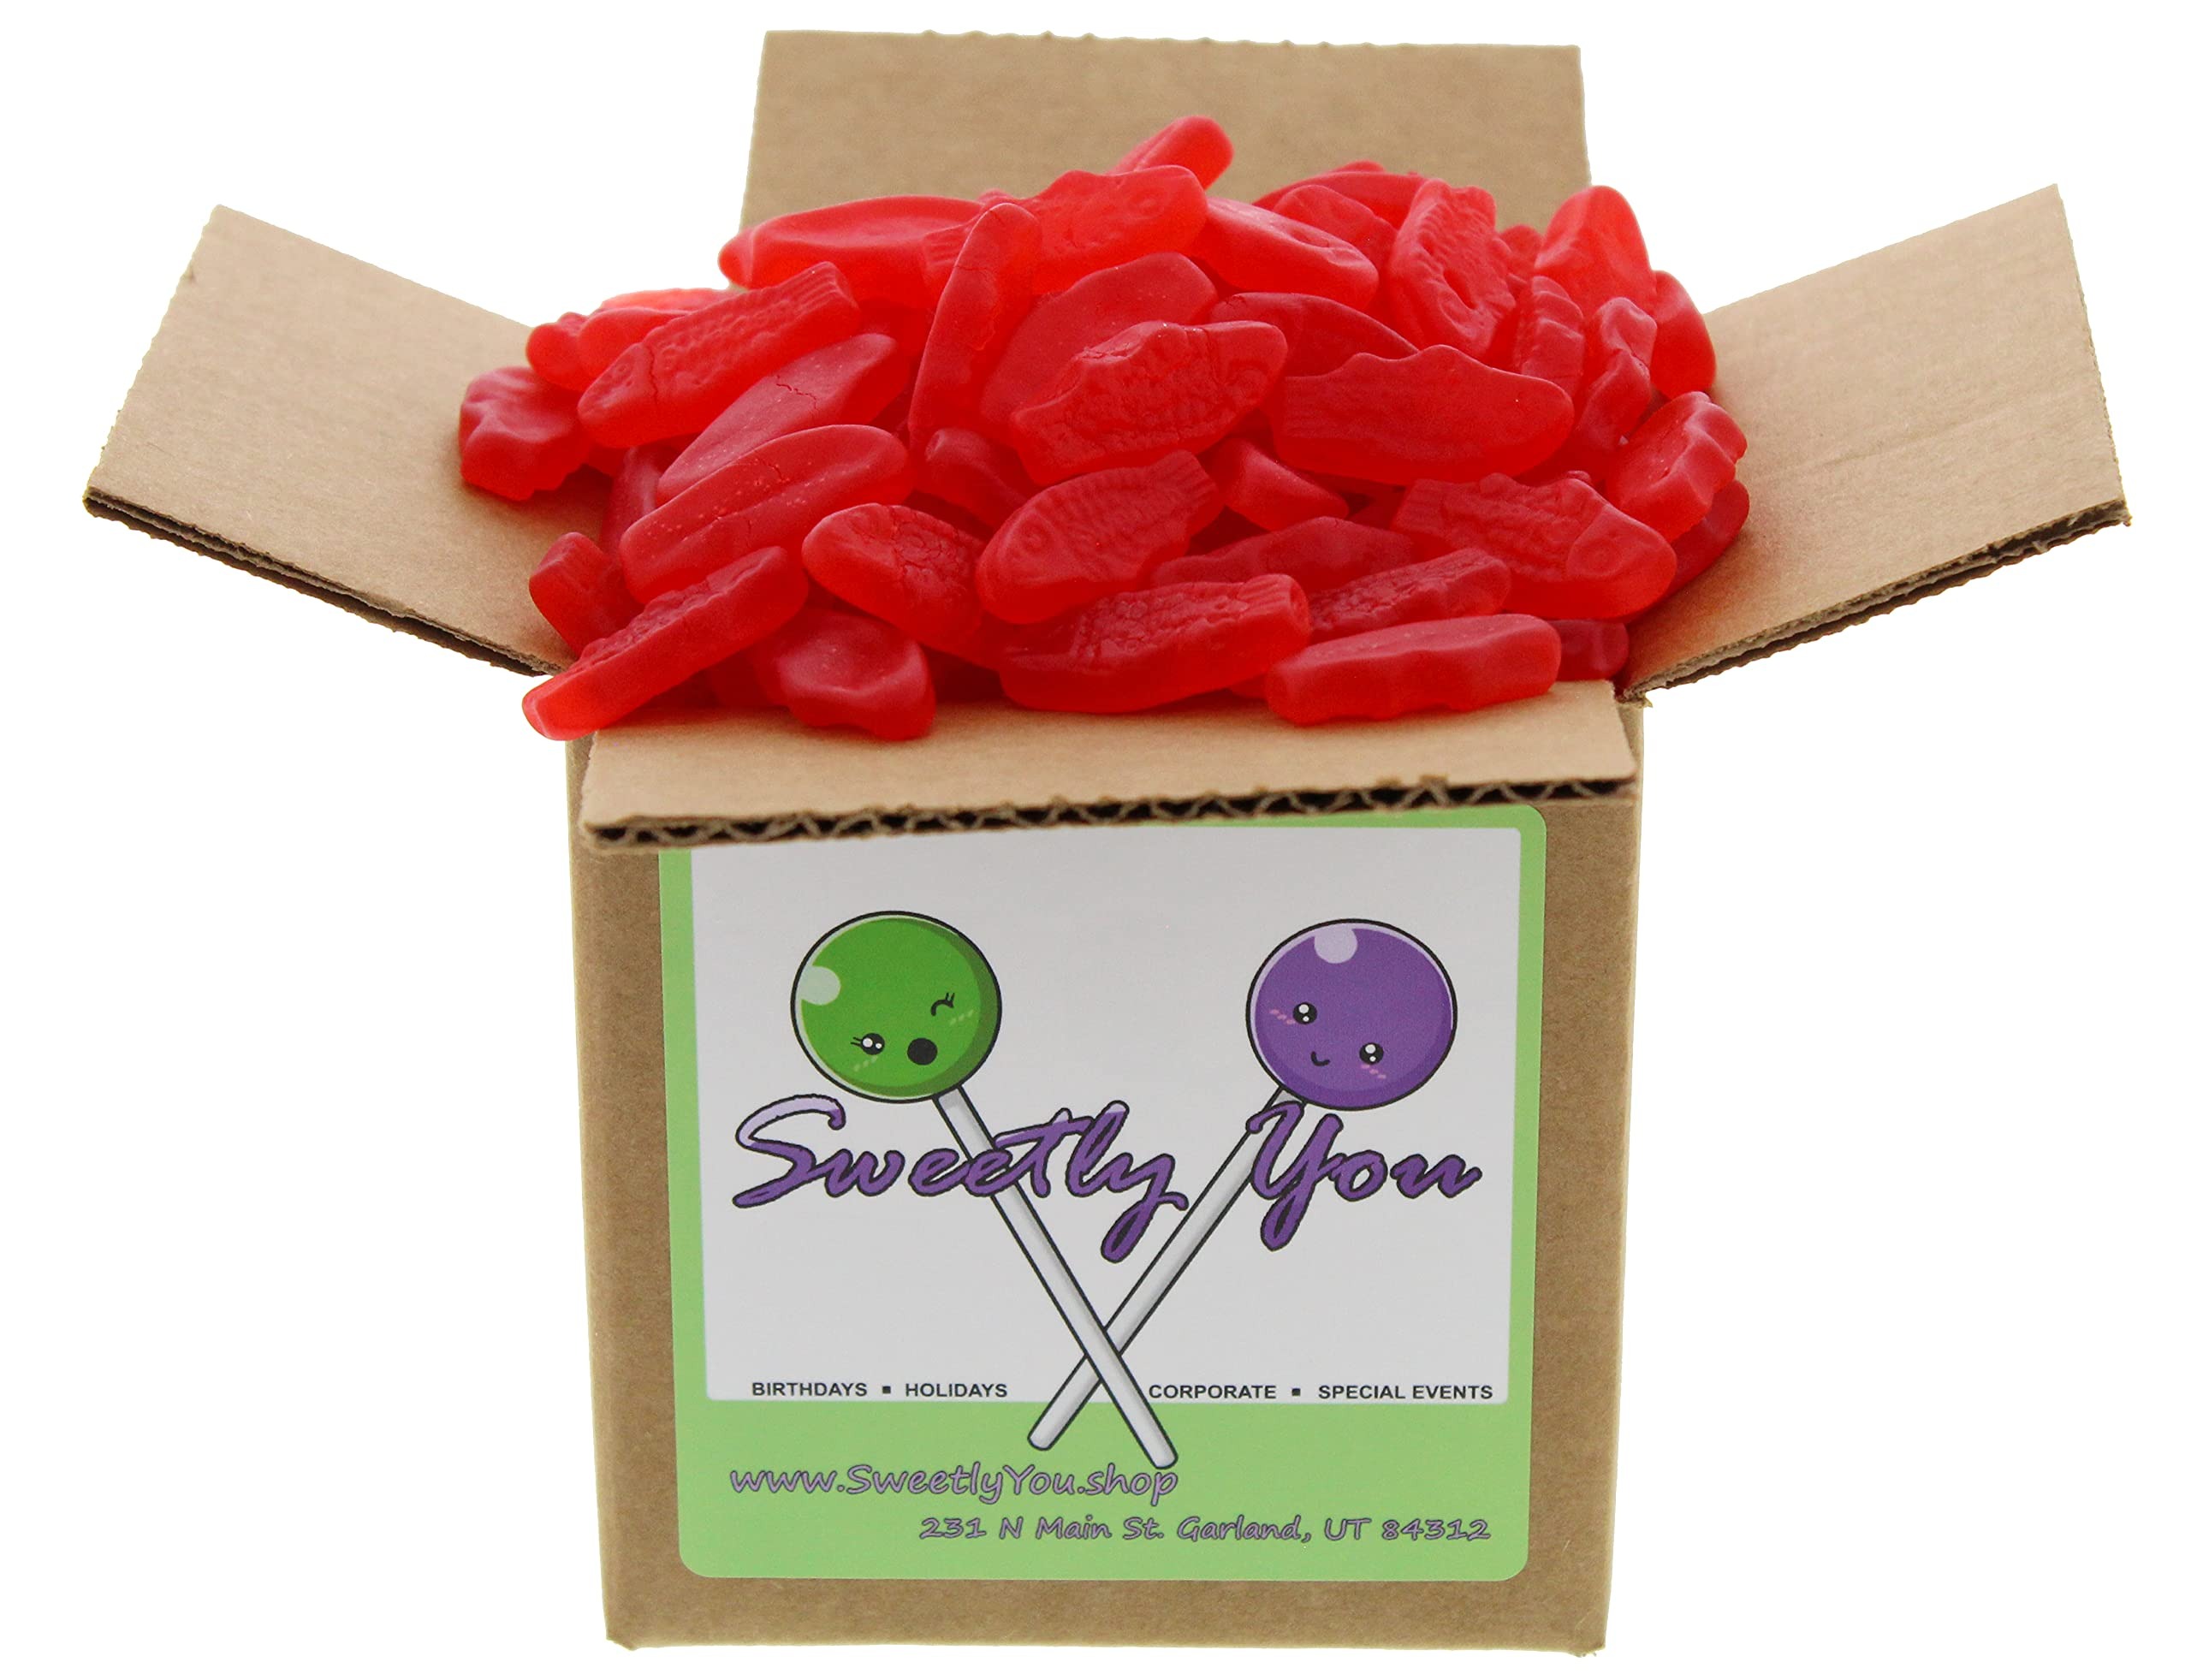
Item Name: Mini Swedish Candy Fish 1.5LB - Soft Red Fish Shape Candy in 4x4x4 in. Cardboard Box
Bullet Point 1: Ordering this product gets you 1.5 pounds of Mini Swedish Fish candy in a 4x4x4 in. box packed as full as possible without compromising the looks or quality of the candy.
Bullet Point 2: Who doesn't love a box full of candy? These make for the perfect gift for any and every occasion. Mother's and Father's Day, Christmas, Birthdays, you name it.
Bullet Point 3: This box is perfect for keeping your candy jar filled to the brim at all times.
Bullet Point 4: You can put your worries of dirty candy to rest knowing that your candy is prepared in an FDA registered food production facility. You ll be getting the freshest candy possible.
Product Description: Once, a school of fish visited me. All uniform, bright red in color, not unlike a kid after brushing their hand against their crush's, these fish wanted but one thing of me. Gazing upon them, my thoughts wandered to a similar occurrence I experienced some time prior. The appearance of these fish called to mind a nearly identical school of fish, the difference between the schools being the size of the individuals making them up. These fish looked mini. Their desire, their wish of me, was that I consume them. I realized upon eating one just what these fish were: candy. The candy is packed in a sturdy box. If your candy is not individually wrapped, then it is sealed in a plastic bag to preserve freshness.
Value: 24.0
Unit: Ounce

Price: 18.95